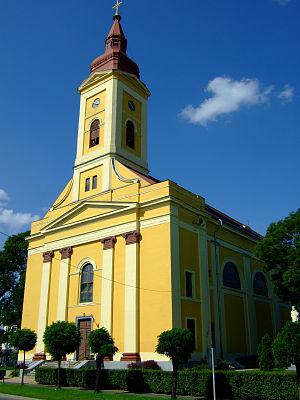
Polgár est une ville et une commune du comitat de Hajdú-Bihar en Hongrie.